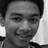
Emotion: happy